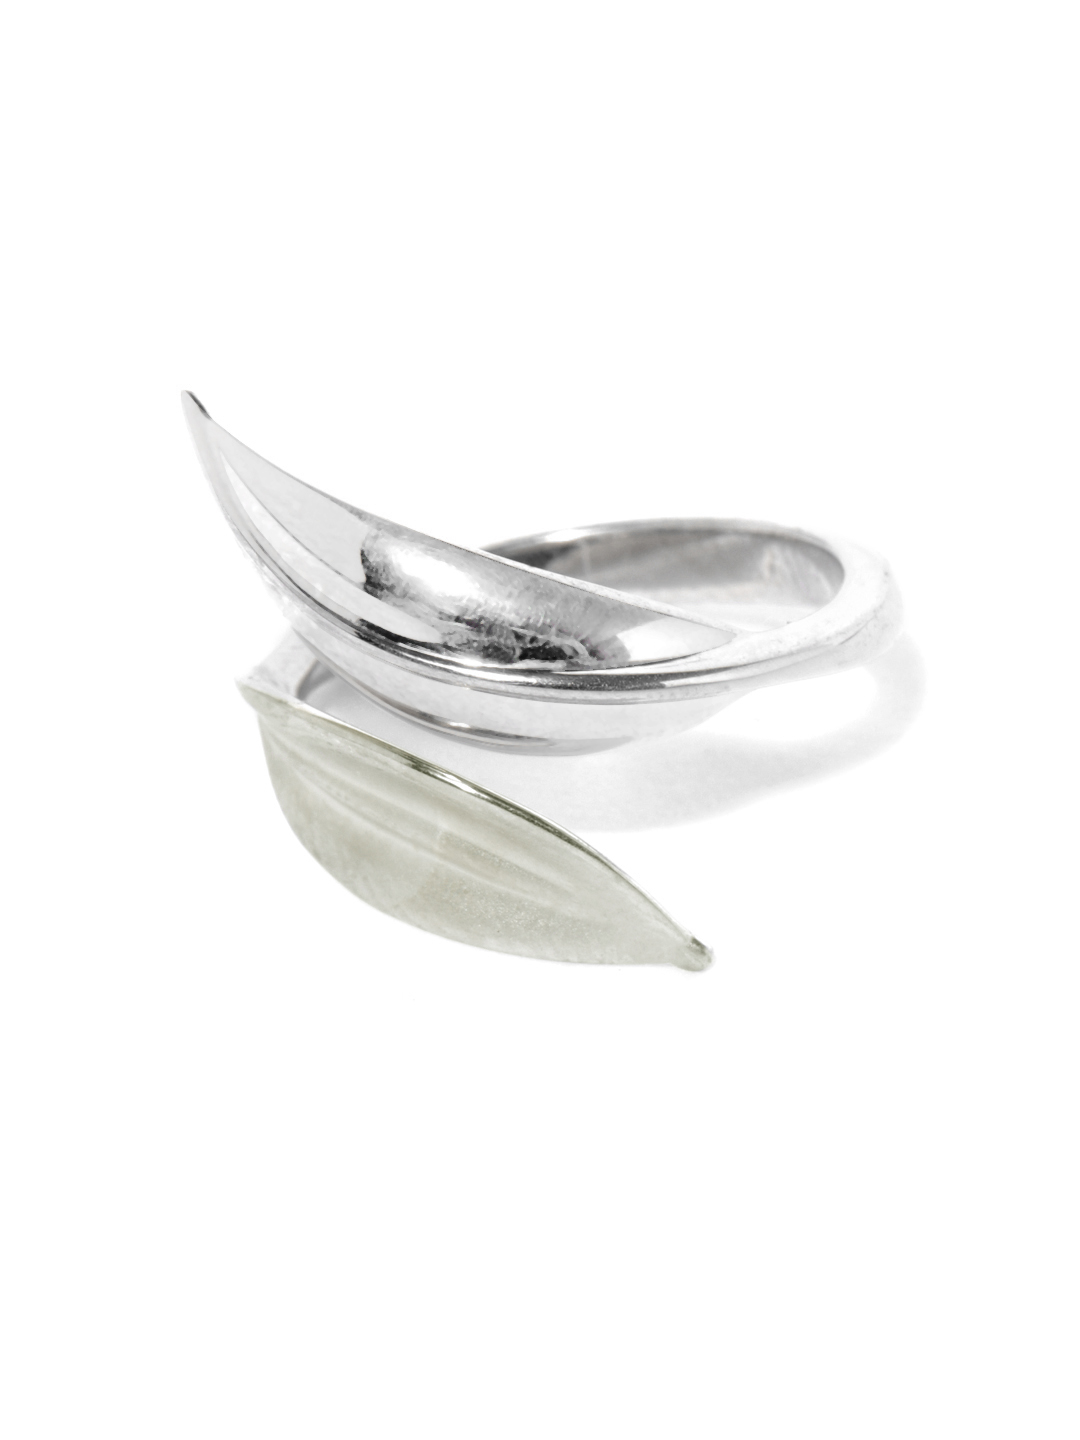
Lencia Women Sterling Silver Ring
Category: Accessories / Jewellery / Ring
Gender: Women
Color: Silver
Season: Fall 2012
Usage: Casual